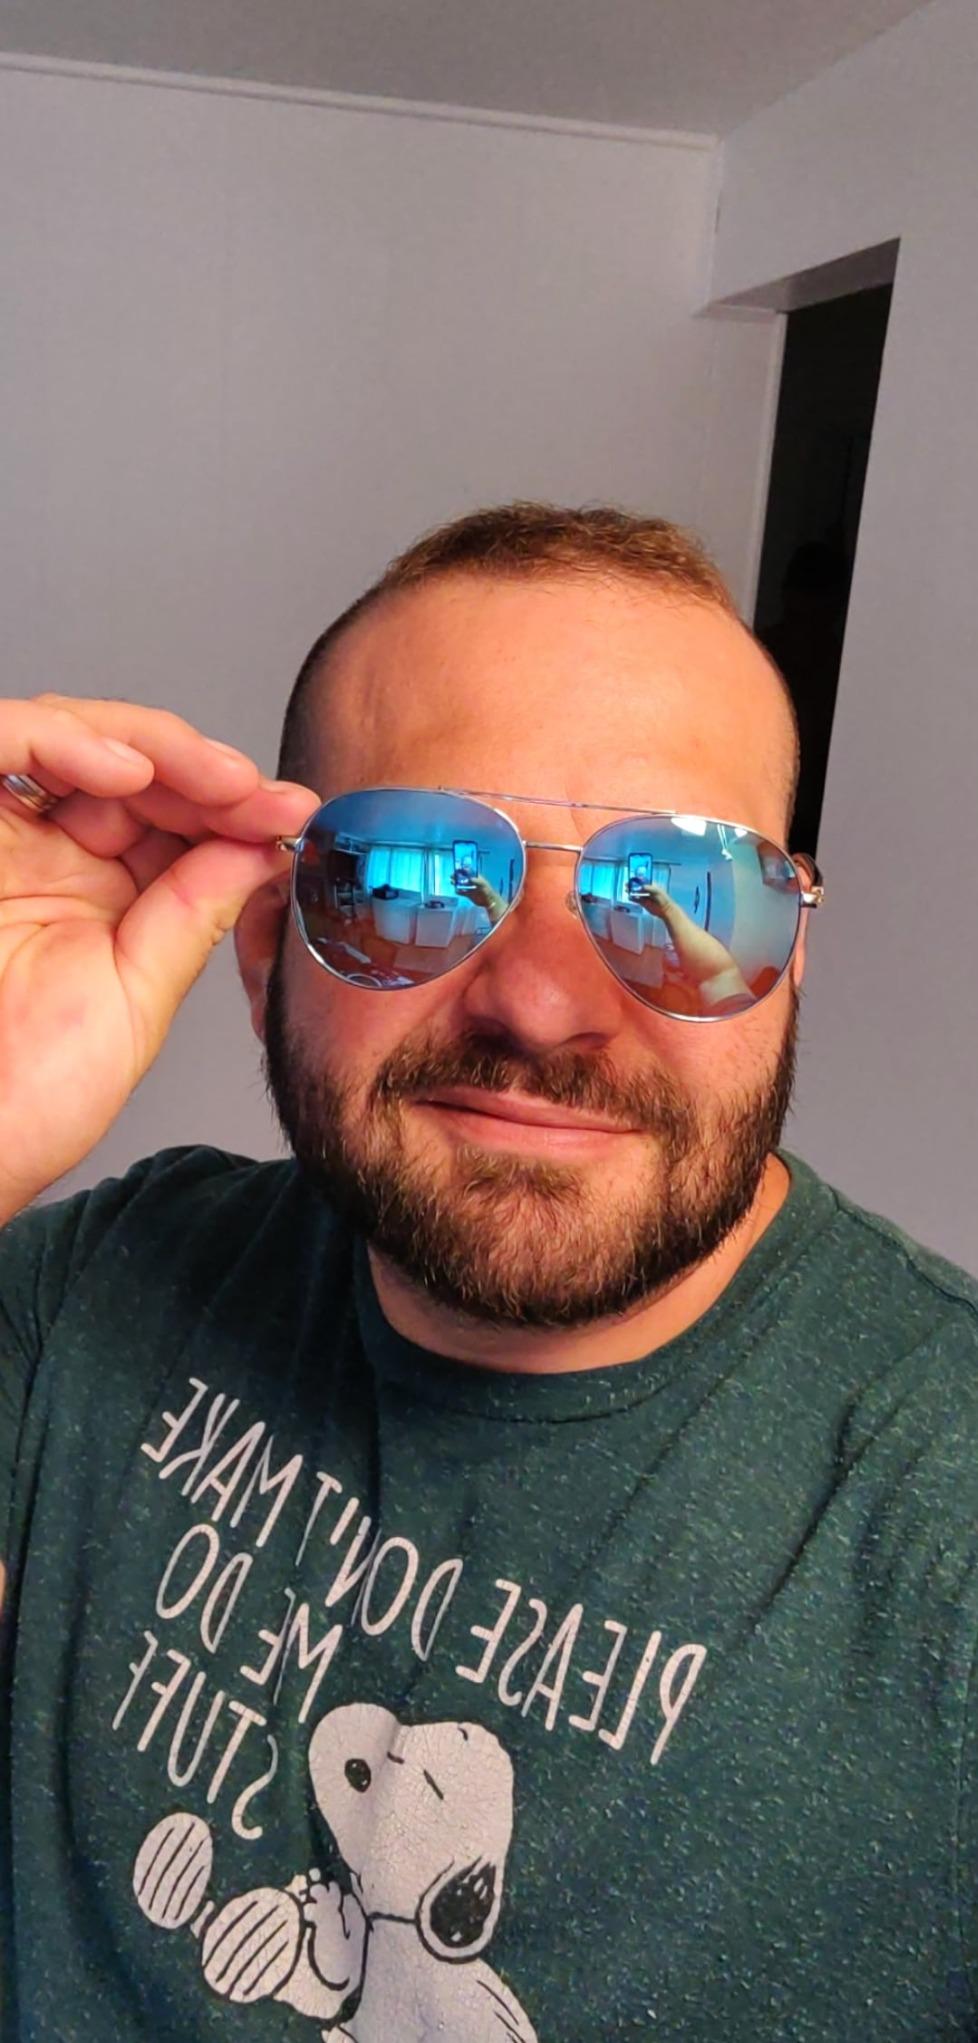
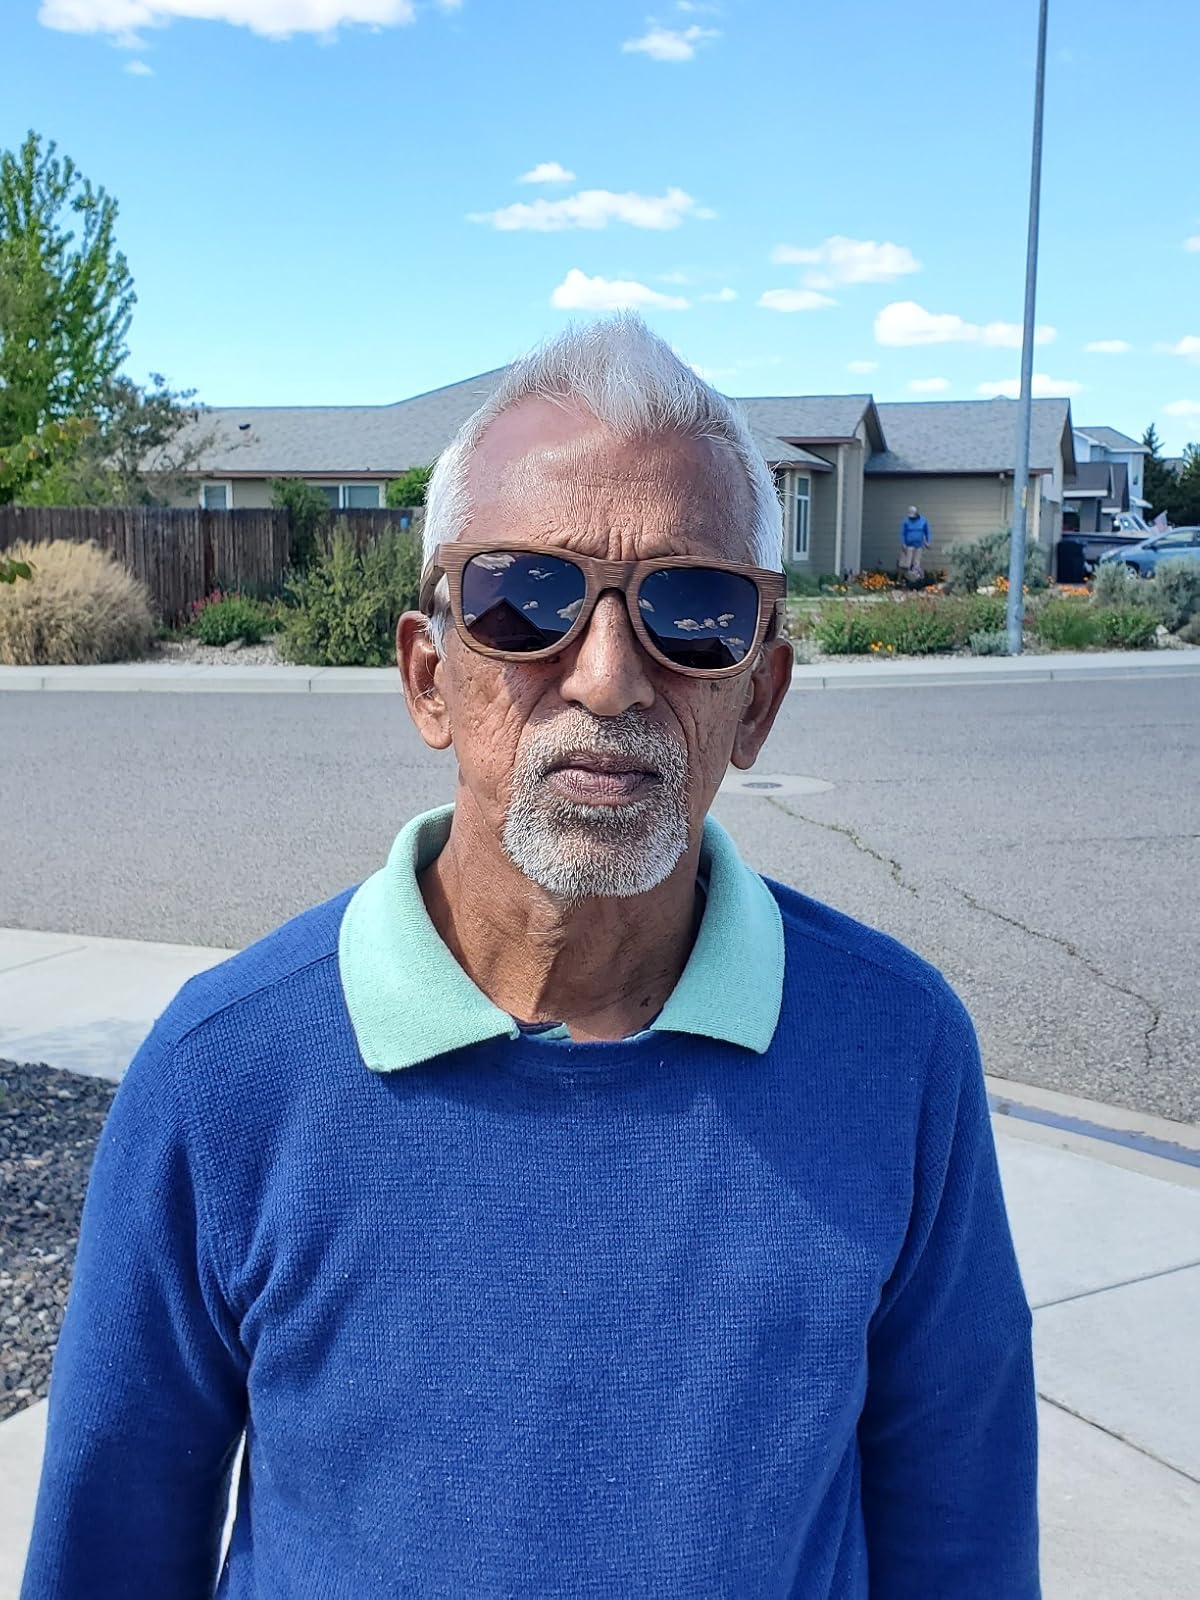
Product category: accessories_sunglasses
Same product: no